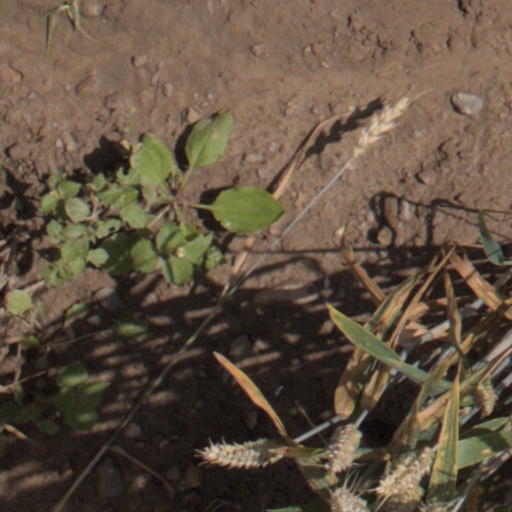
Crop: wheat